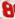
Number: 8